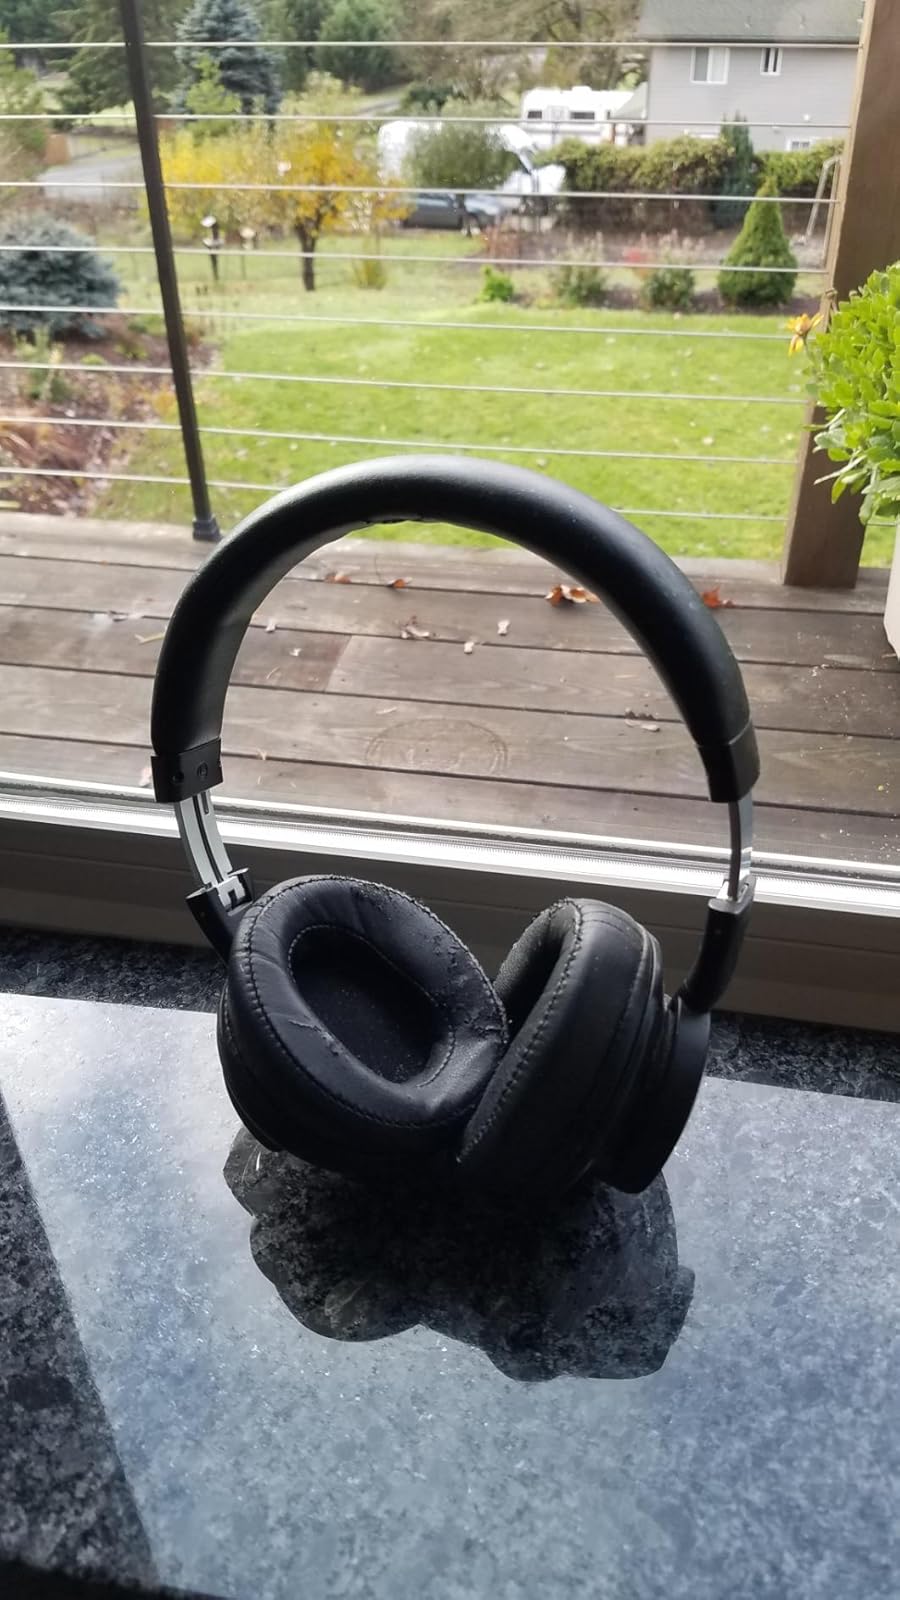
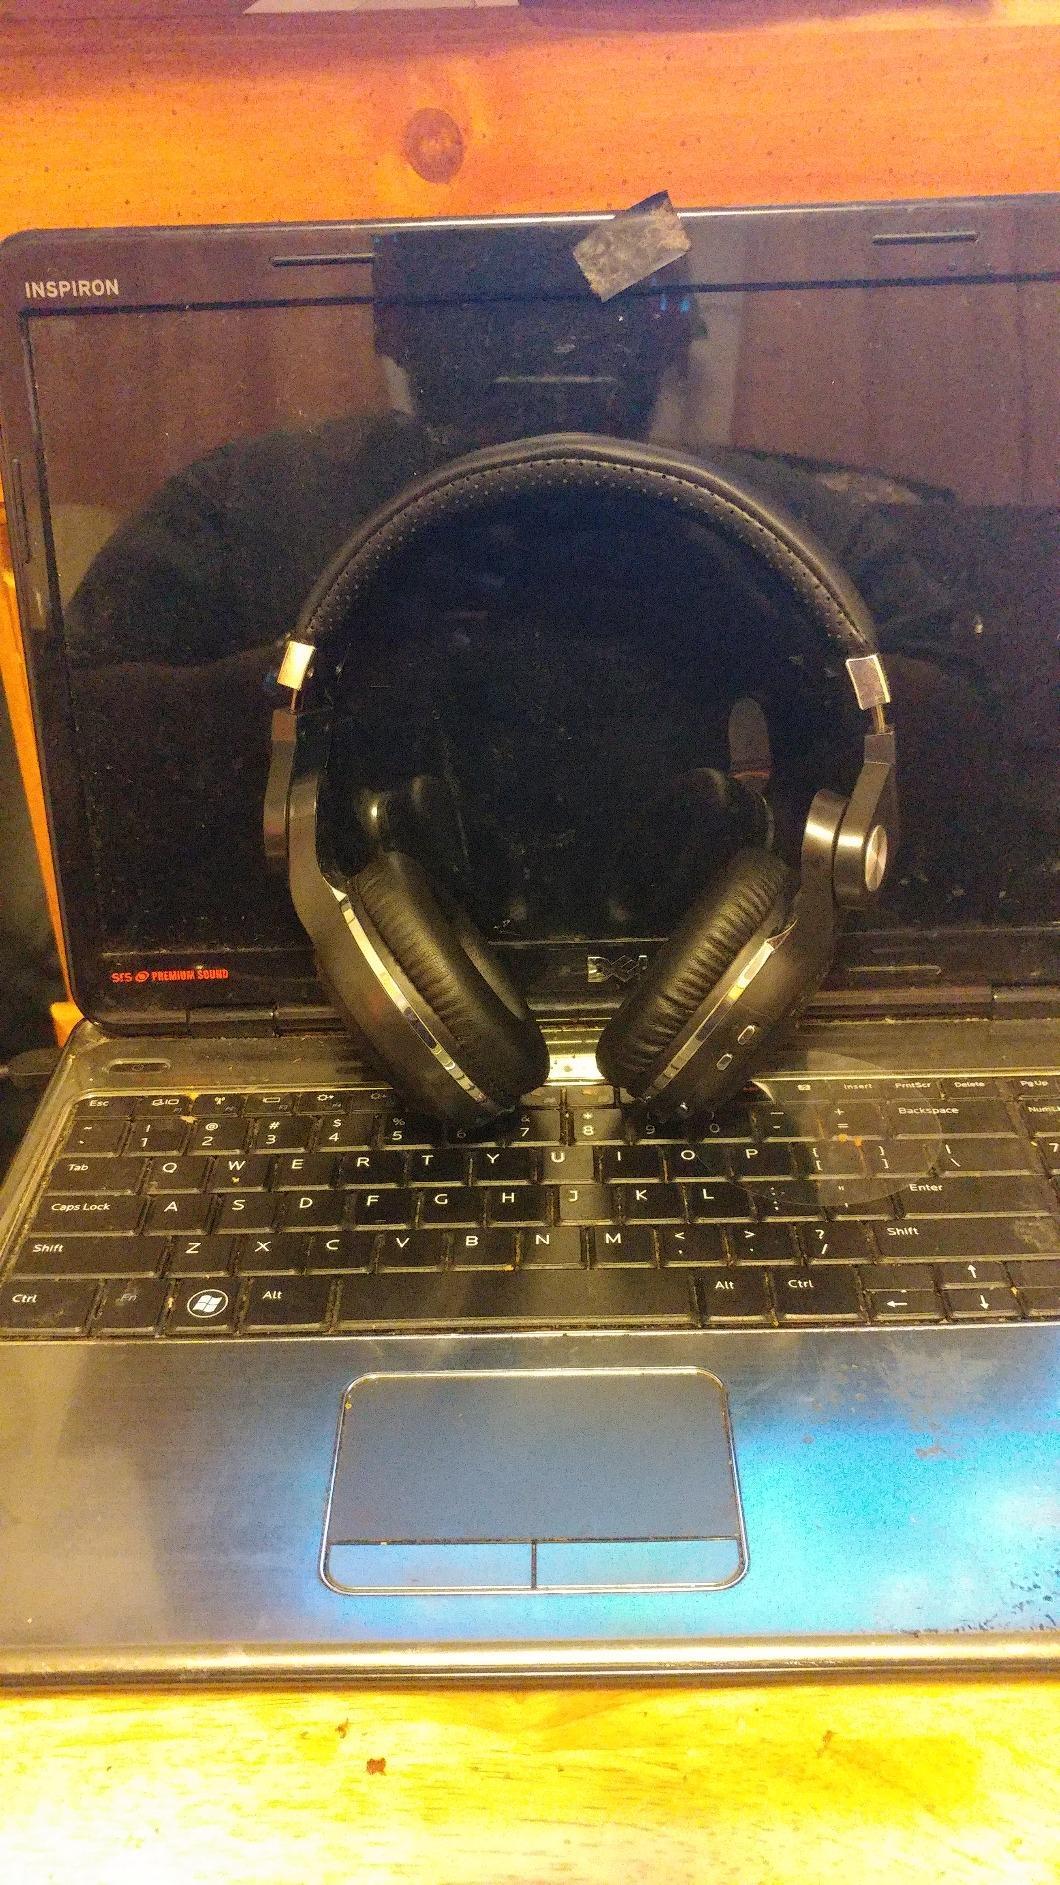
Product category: headphones
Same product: no